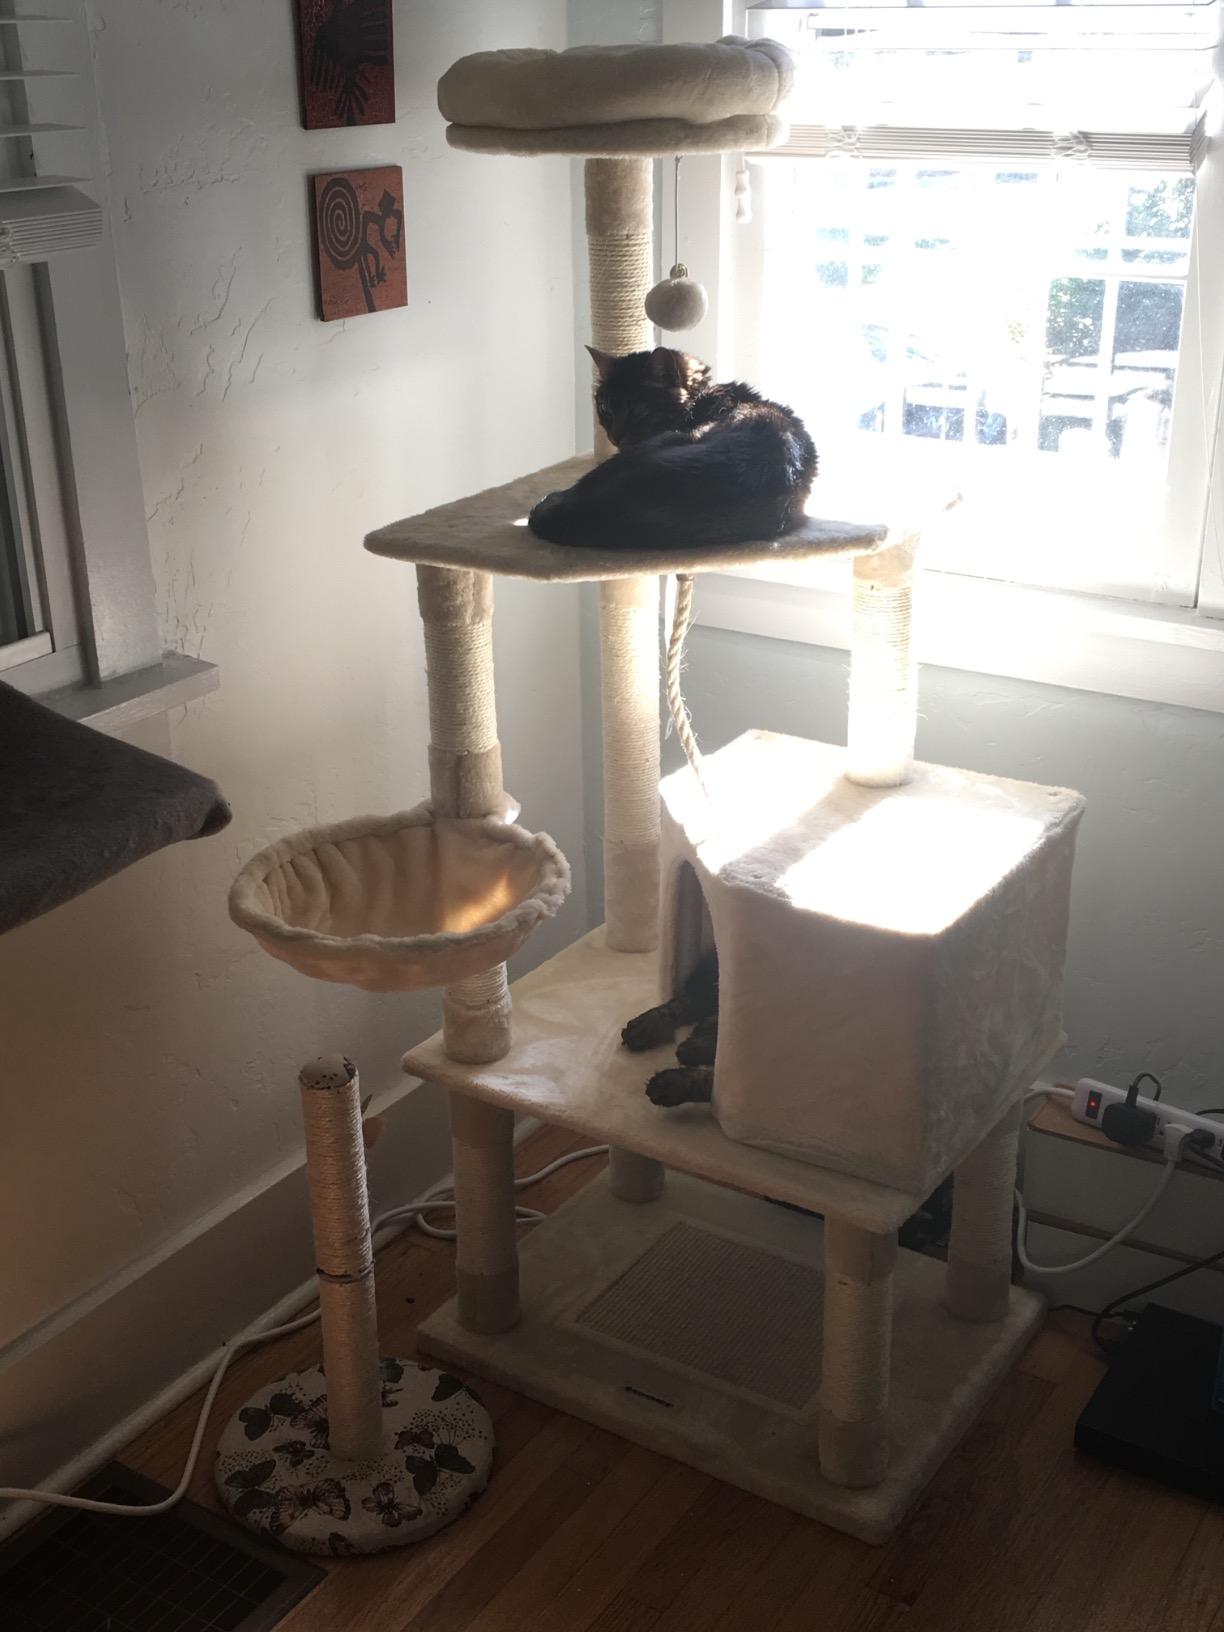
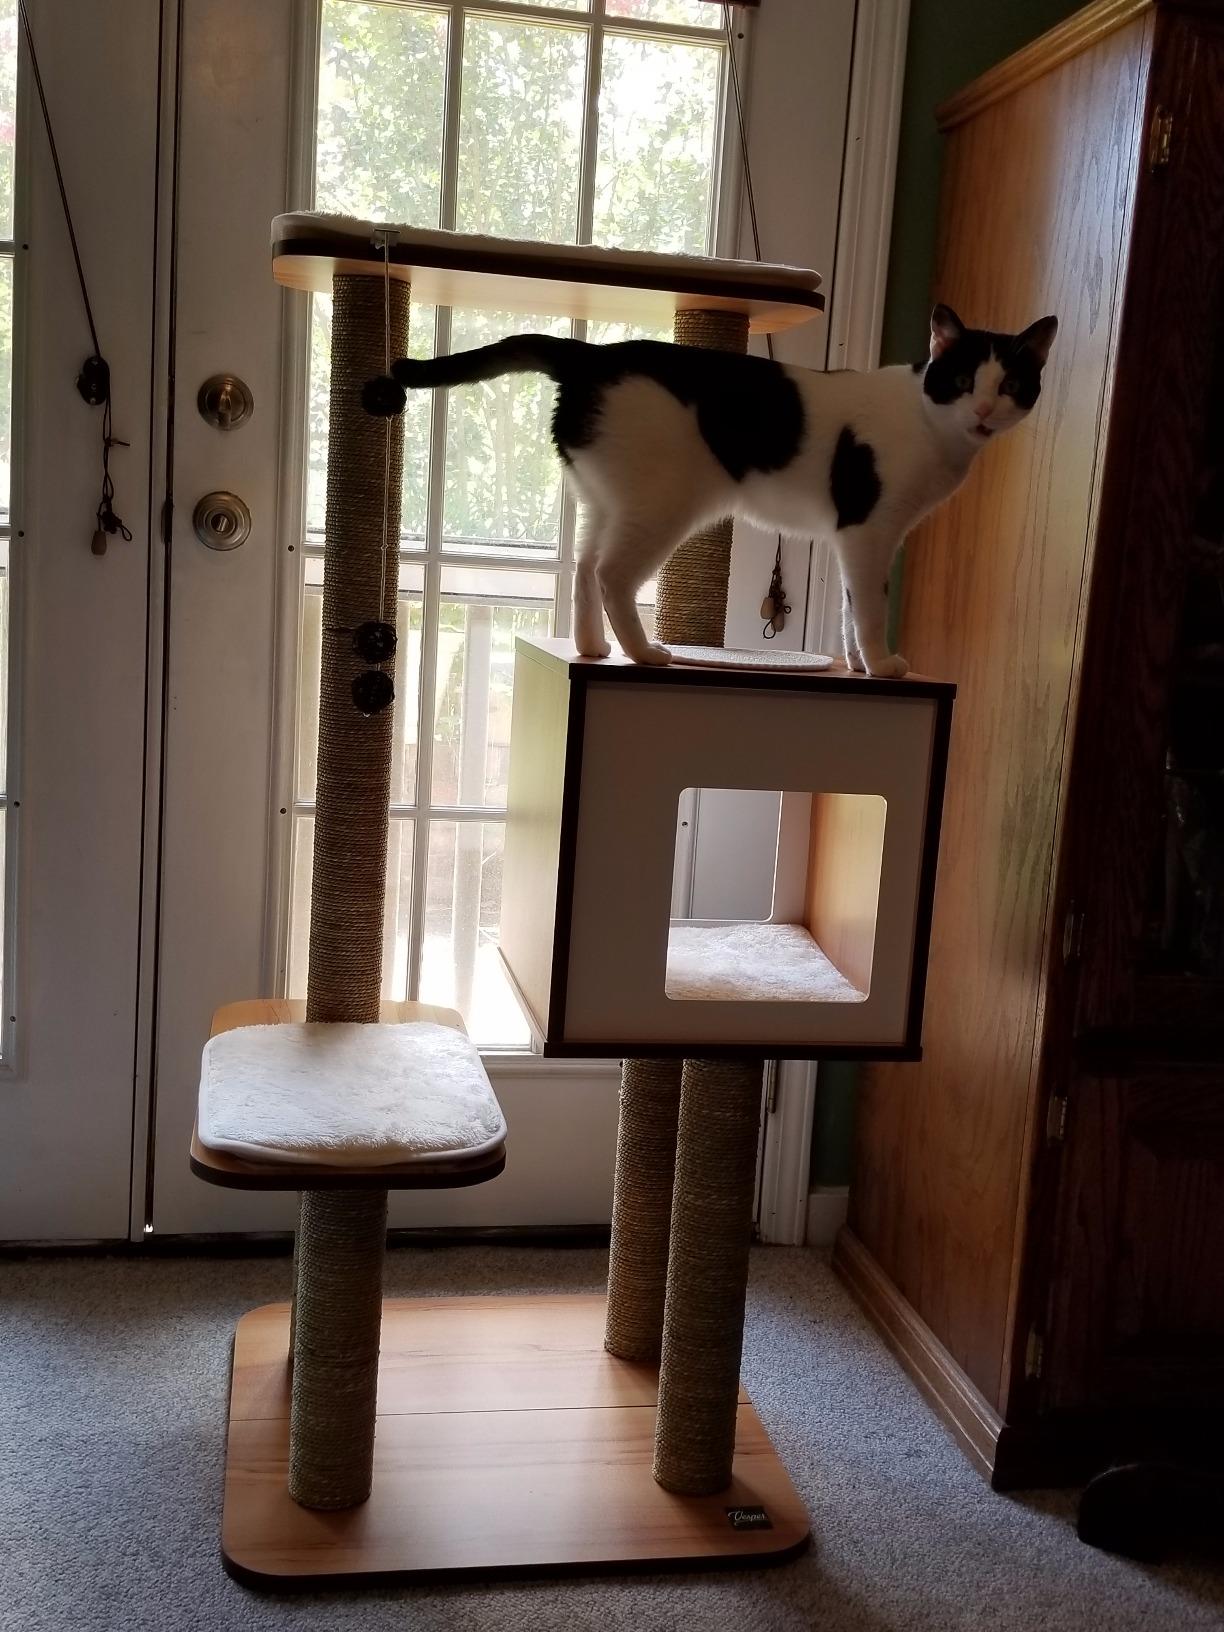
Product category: items_cat tree
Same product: no